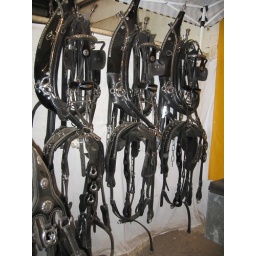
Gear on the wall of one of the horse stalls in the horse barn at the 2007 Nebraska State Fair.